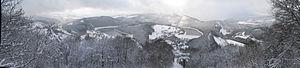
Réservoir inférieur de la centrale de Coo-Trois-Ponts (Belgique)
La centrale hydroélectrique de Coo-Trois-Ponts est une centrale de pompage-turbinage d'Electrabel située en Belgique non loin de la cascade de Coo. La centrale hydroélectrique proprement dite est située en souterrain entre deux bassins supérieurs sur le Mont Saint-Victor à Brume et un bassin inférieur qui occupe un ancien méandre de l'Amblève, détourné au XVIIIᵉ siècle dans la cascade de Coo par les moines de l'abbaye de Stavelot. Le dénivelé entre les bassins supérieurs et le bassin inférieur est de 275 mètres. La centrale comporte six turbines Francis réversibles à axe vertical de plus de 4 mètres de diamètre. Le passage du mode pompage au mode turbinage s'effectue en quelques minutes. L'installation sert à adapter la fourniture en énergie de la centrale nucléaire de Tihange aux besoins du réseau. L'eau est pompée quand la demande est faible et turbinée lors des pics de consommation. Le turbinage est capable de fournir 1 164 MW pendant 5 heures. Par an, cela représente un stockage/restitution de 1 000 GWh avec un rendement de 75 %. La quantité d'eau mise en œuvre est de 8 450 000 m³.